Charles Clayton Dennie

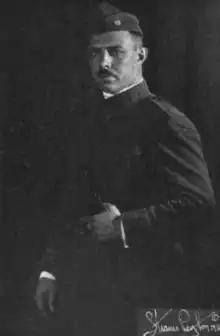

Charles Clayton Dennie (1883–1971) was an American dermatologist, notable for Dennie-Marfan syndrome and Dennie-Morgan fold.